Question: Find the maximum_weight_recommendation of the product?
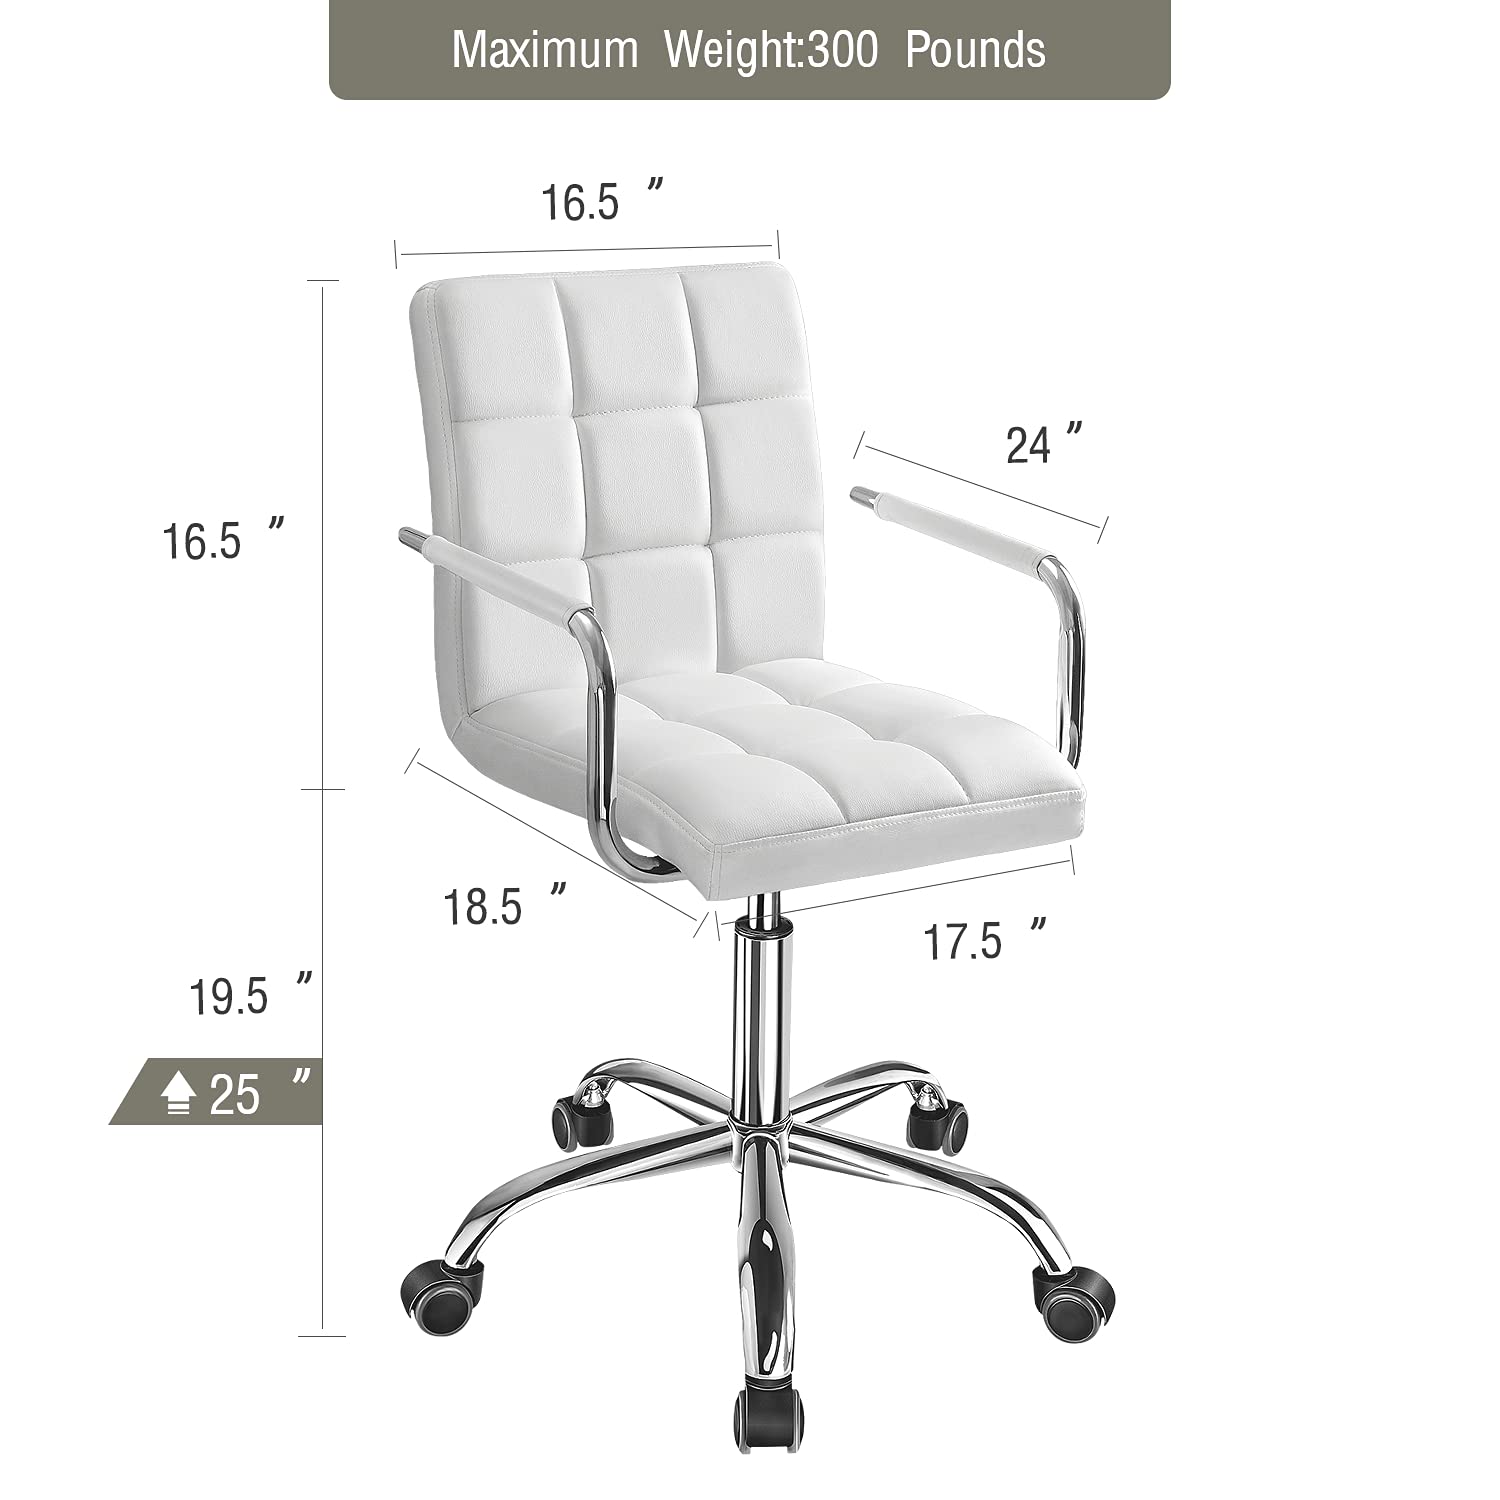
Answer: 300.0 pound